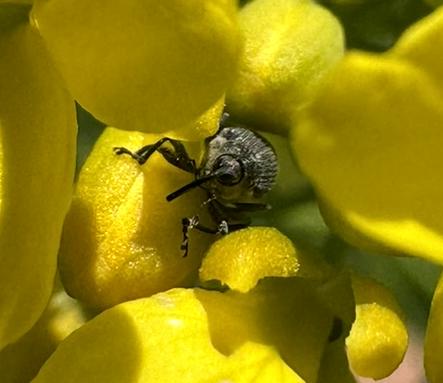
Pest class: Cabbage_seedpod_weevil